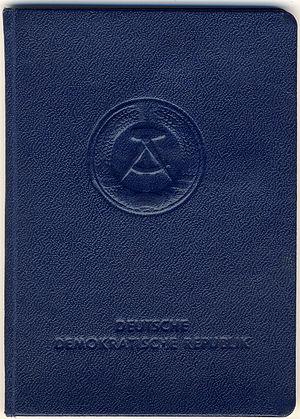
La Personalausweis für Bürger der Deutschen Demokratischen Republik est le document d'identité des citoyens est-allemands entre 1953 et la réunification. Par la suite, certains documents ont été valables jusqu'au 31 décembre 1995.